Clarence Otis Jr.

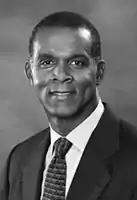
Otis in 2012

Clarence Otis Jr. (born April 11, 1956) is an American businessman and former CEO and chairman of Darden Restaurants. Otis was named the 11th most powerful person in Central Florida by the "Orlando Sentinel" in 2010.